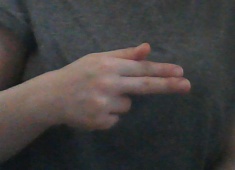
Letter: ghain